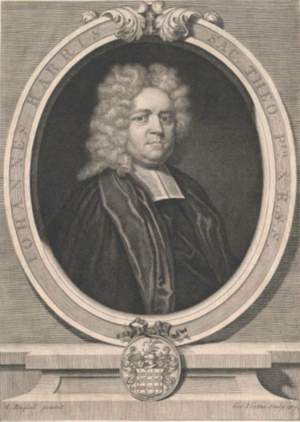
John Harris né en 1666 dans le Shropshire, mort le 7 septembre 1719 à Norton Court était un pasteur, scientifique, écrivain et encyclopédiste anglais.